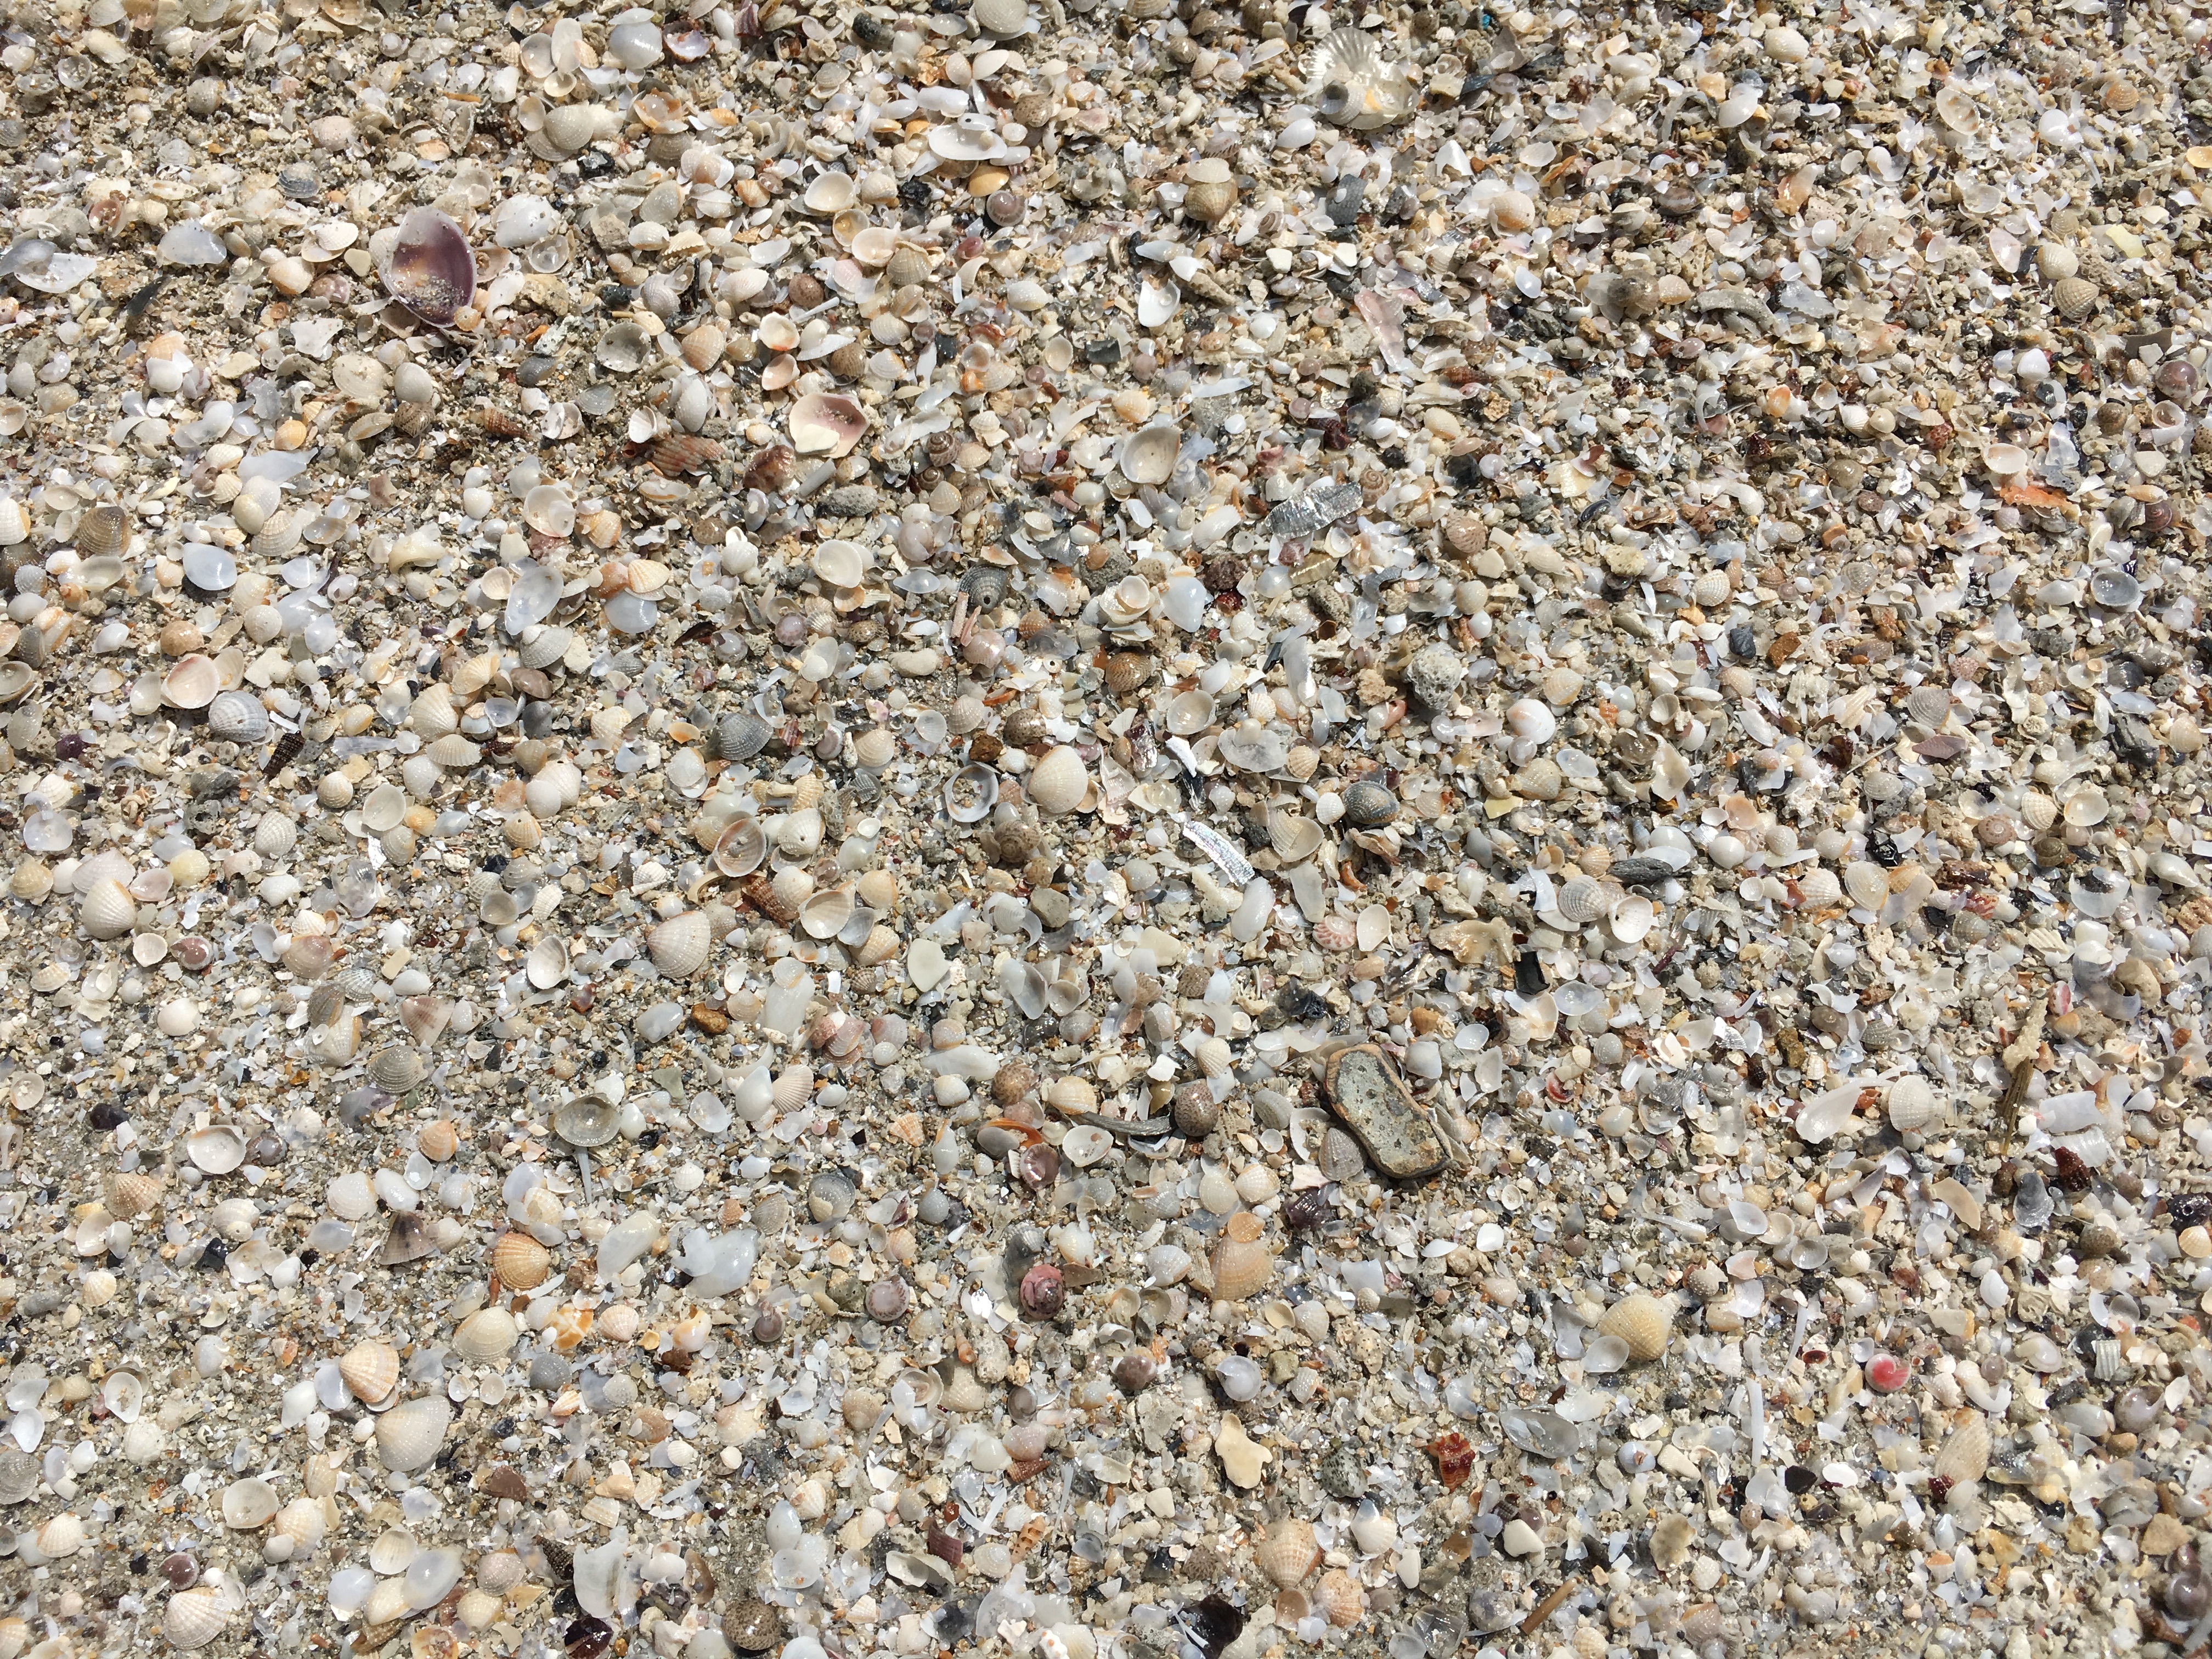
sand, rock, asphalt, pebble, soil, asia, stone wall, material, thailand, rubble, background, gravel, granite, flooring, road surface, koh chang